British Army during the Second World War

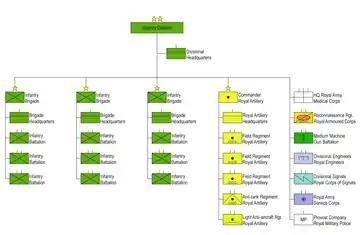
Infantry Division Structure.

At the beginning of the war, the War Cabinet was in overall command of all three branches of the armed forces: the army, navy and air force. When Churchill was elected Prime Minister in May 1940, he formed an additional Inner War Cabinet in which he could act directly with the military commanders, who together formed the Chief of Staffs Committee. Overall command of the British Army was vested in the Army Council, which consisted of a number of civilian and military members, seven (later ten) in total. These included: The Secretary of State for War, Secretaries of State and members of the Civil Service. Although all orders were given in the name of the Army Council and not by a single person, the Secretary of State for War was solely responsible to the War Cabinet for all Army matters.